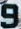
Number: 9